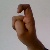
The image shows a hand gesture representing the letter 'X' in Indian Sign Language.